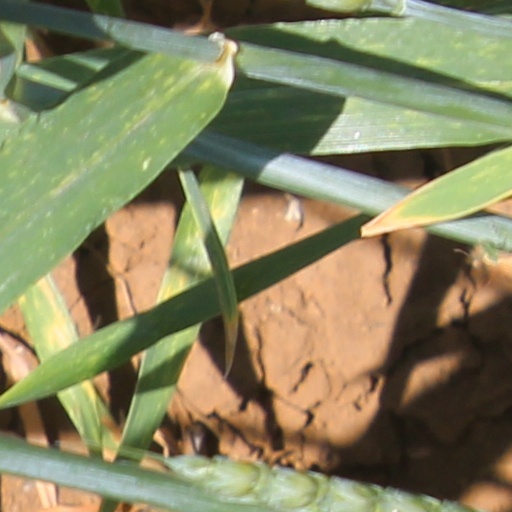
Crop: wheat